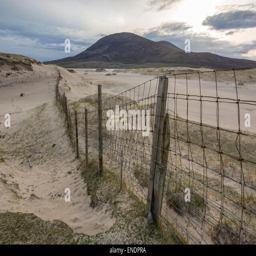
a fence running into the distance on a beach